Rodion Luka

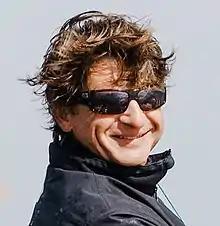

Rodion Mykhailovych Luka (born 29 October 1972) is a Ukrainian yachtsman, Merited Sports Master, silver medallist of the Olympic Games 2004, Class 49er World Champion 2005, European Champion, and Sportsman 2005 in Ukraine. In August 2015 Luka was elected as the President of the Sailing Federation of Ukraine.